Brimscombe Bridge Halt railway station

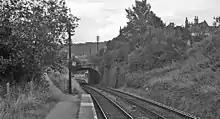
Brimscombe Bridge Halt railway station in 1961

Brimscombe Bridge Halt was opened on 1 February 1904 on what is now the Golden Valley Line between and . This line was opened in 1845 as the Cheltenham and Great Western Union Railway from Swindon to Gloucester and this was one of many small stations and halts built on this line for the local passenger service. This halt opened following the introduction of the GWR steam railmotor services between and .